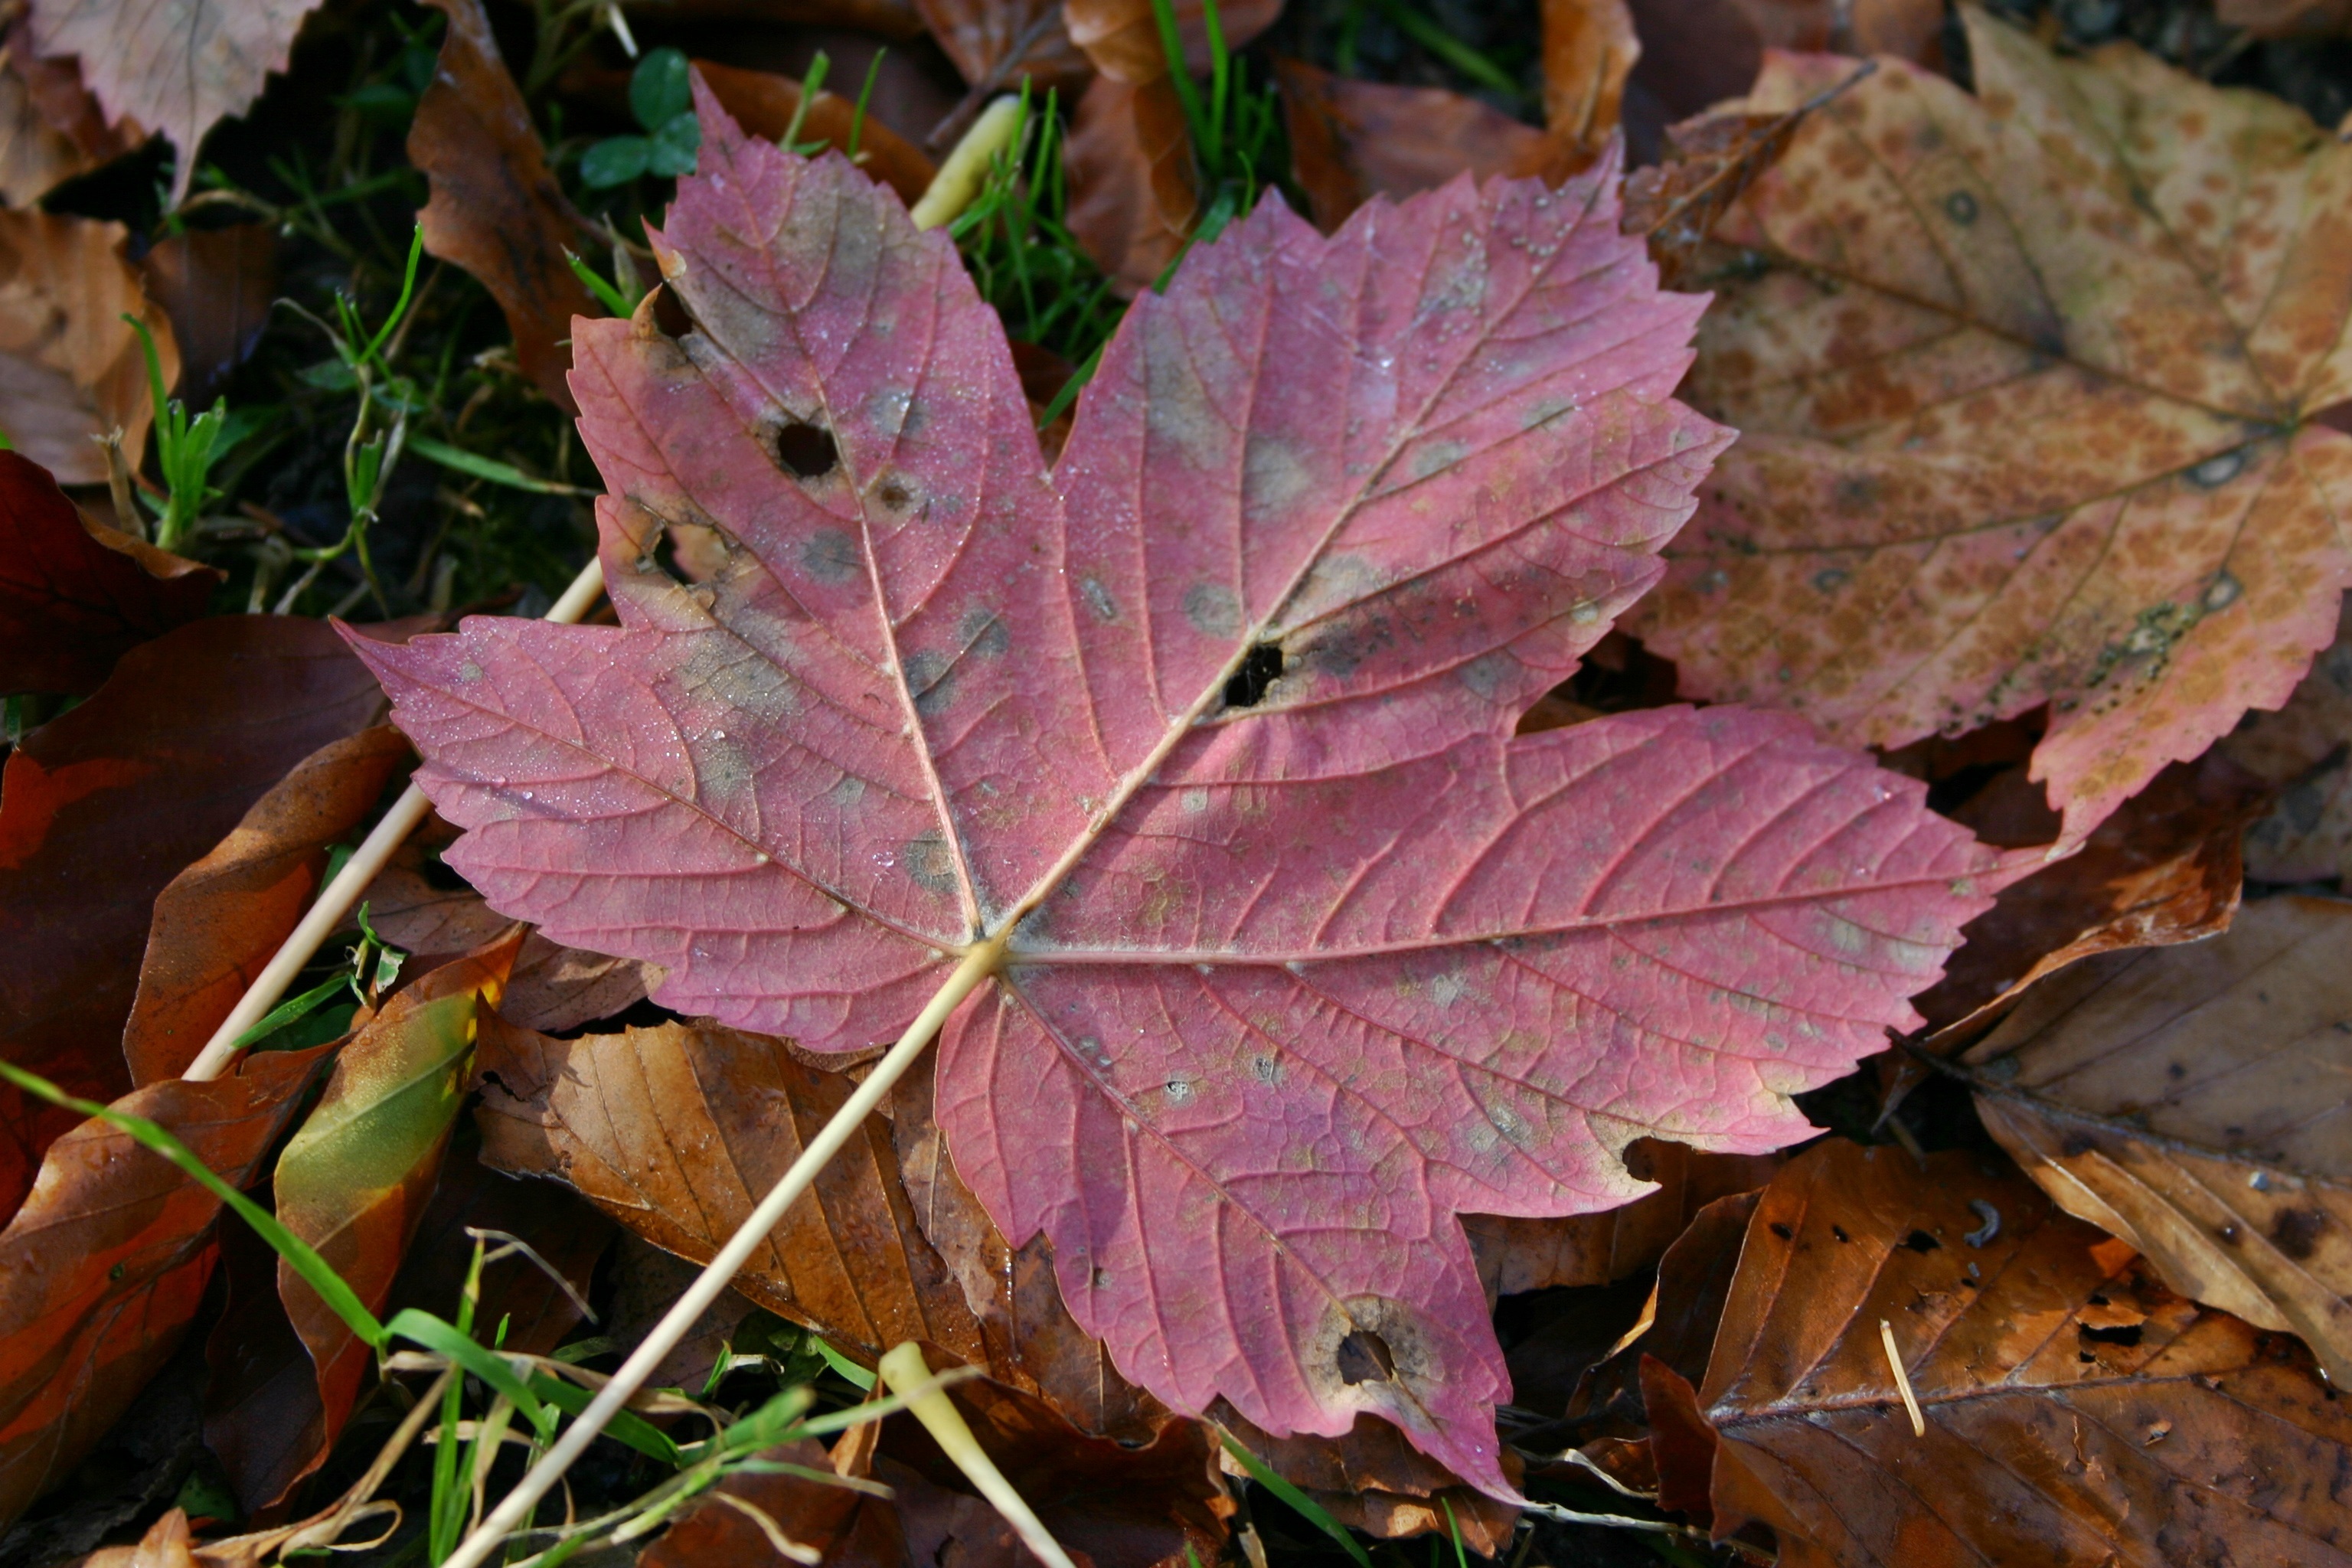
tree, nature, grass, plant, leaf, flower, red, autumn, colorful, pink, season, maple, maple tree, maple leaf, emerge, forest floor, coloring, leaves, deciduous, fallen, autumn leaf, maple leaves, fall color, fall foliage, leaves in the autumn, autumn forest, fall leaves, leaf coloring, flowering plant, annual plant, woody plant, land plant